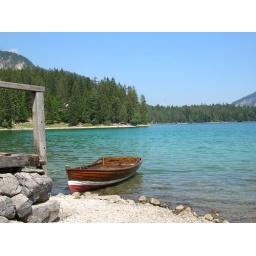
Barca sul lago di Tovel - &lt;i&gt;Wooden boat in crystal clear lake (Tovel - Italy)&lt;/i&gt;